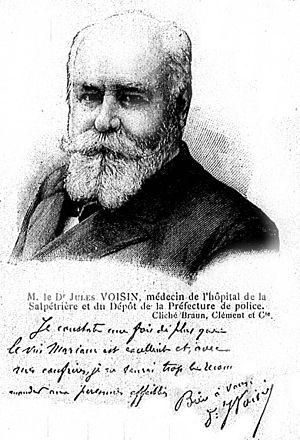
issu du fond de la bibliothèque de Reims.
Jules Aristide Voisin, né au Mans le 4 octobre 1844 et mort à Paris en avril 1920, est un médecin français.